Pyrgotis chrysomela

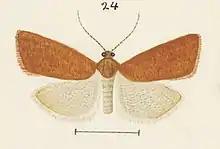
Illustration by George Hudson c. 1927

Pyrgotis chrysomela is a species of moth of the family Tortricidae. It is endemic to New Zealand.